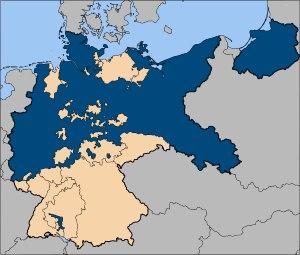
La maison de Hohenzollern [ˈhoːəntsɔlɐn] est une famille impériale et royale européenne qui régna en tant qu'empereurs sur l'Allemagne, en tant que rois sur la Prusse et la Roumanie, en tant que princes-électeurs sur le Brandebourg, en tant que margraves sur Schwedt, Bayreuth, Kulmbach et Ansbach, en tant que burgraves sur Nuremberg, en tant que comtes puis princes sur la Principauté de Hohenzollern-Hechingen et en tant que princes sur la Principauté de Hohenzollern-Sigmaringen.